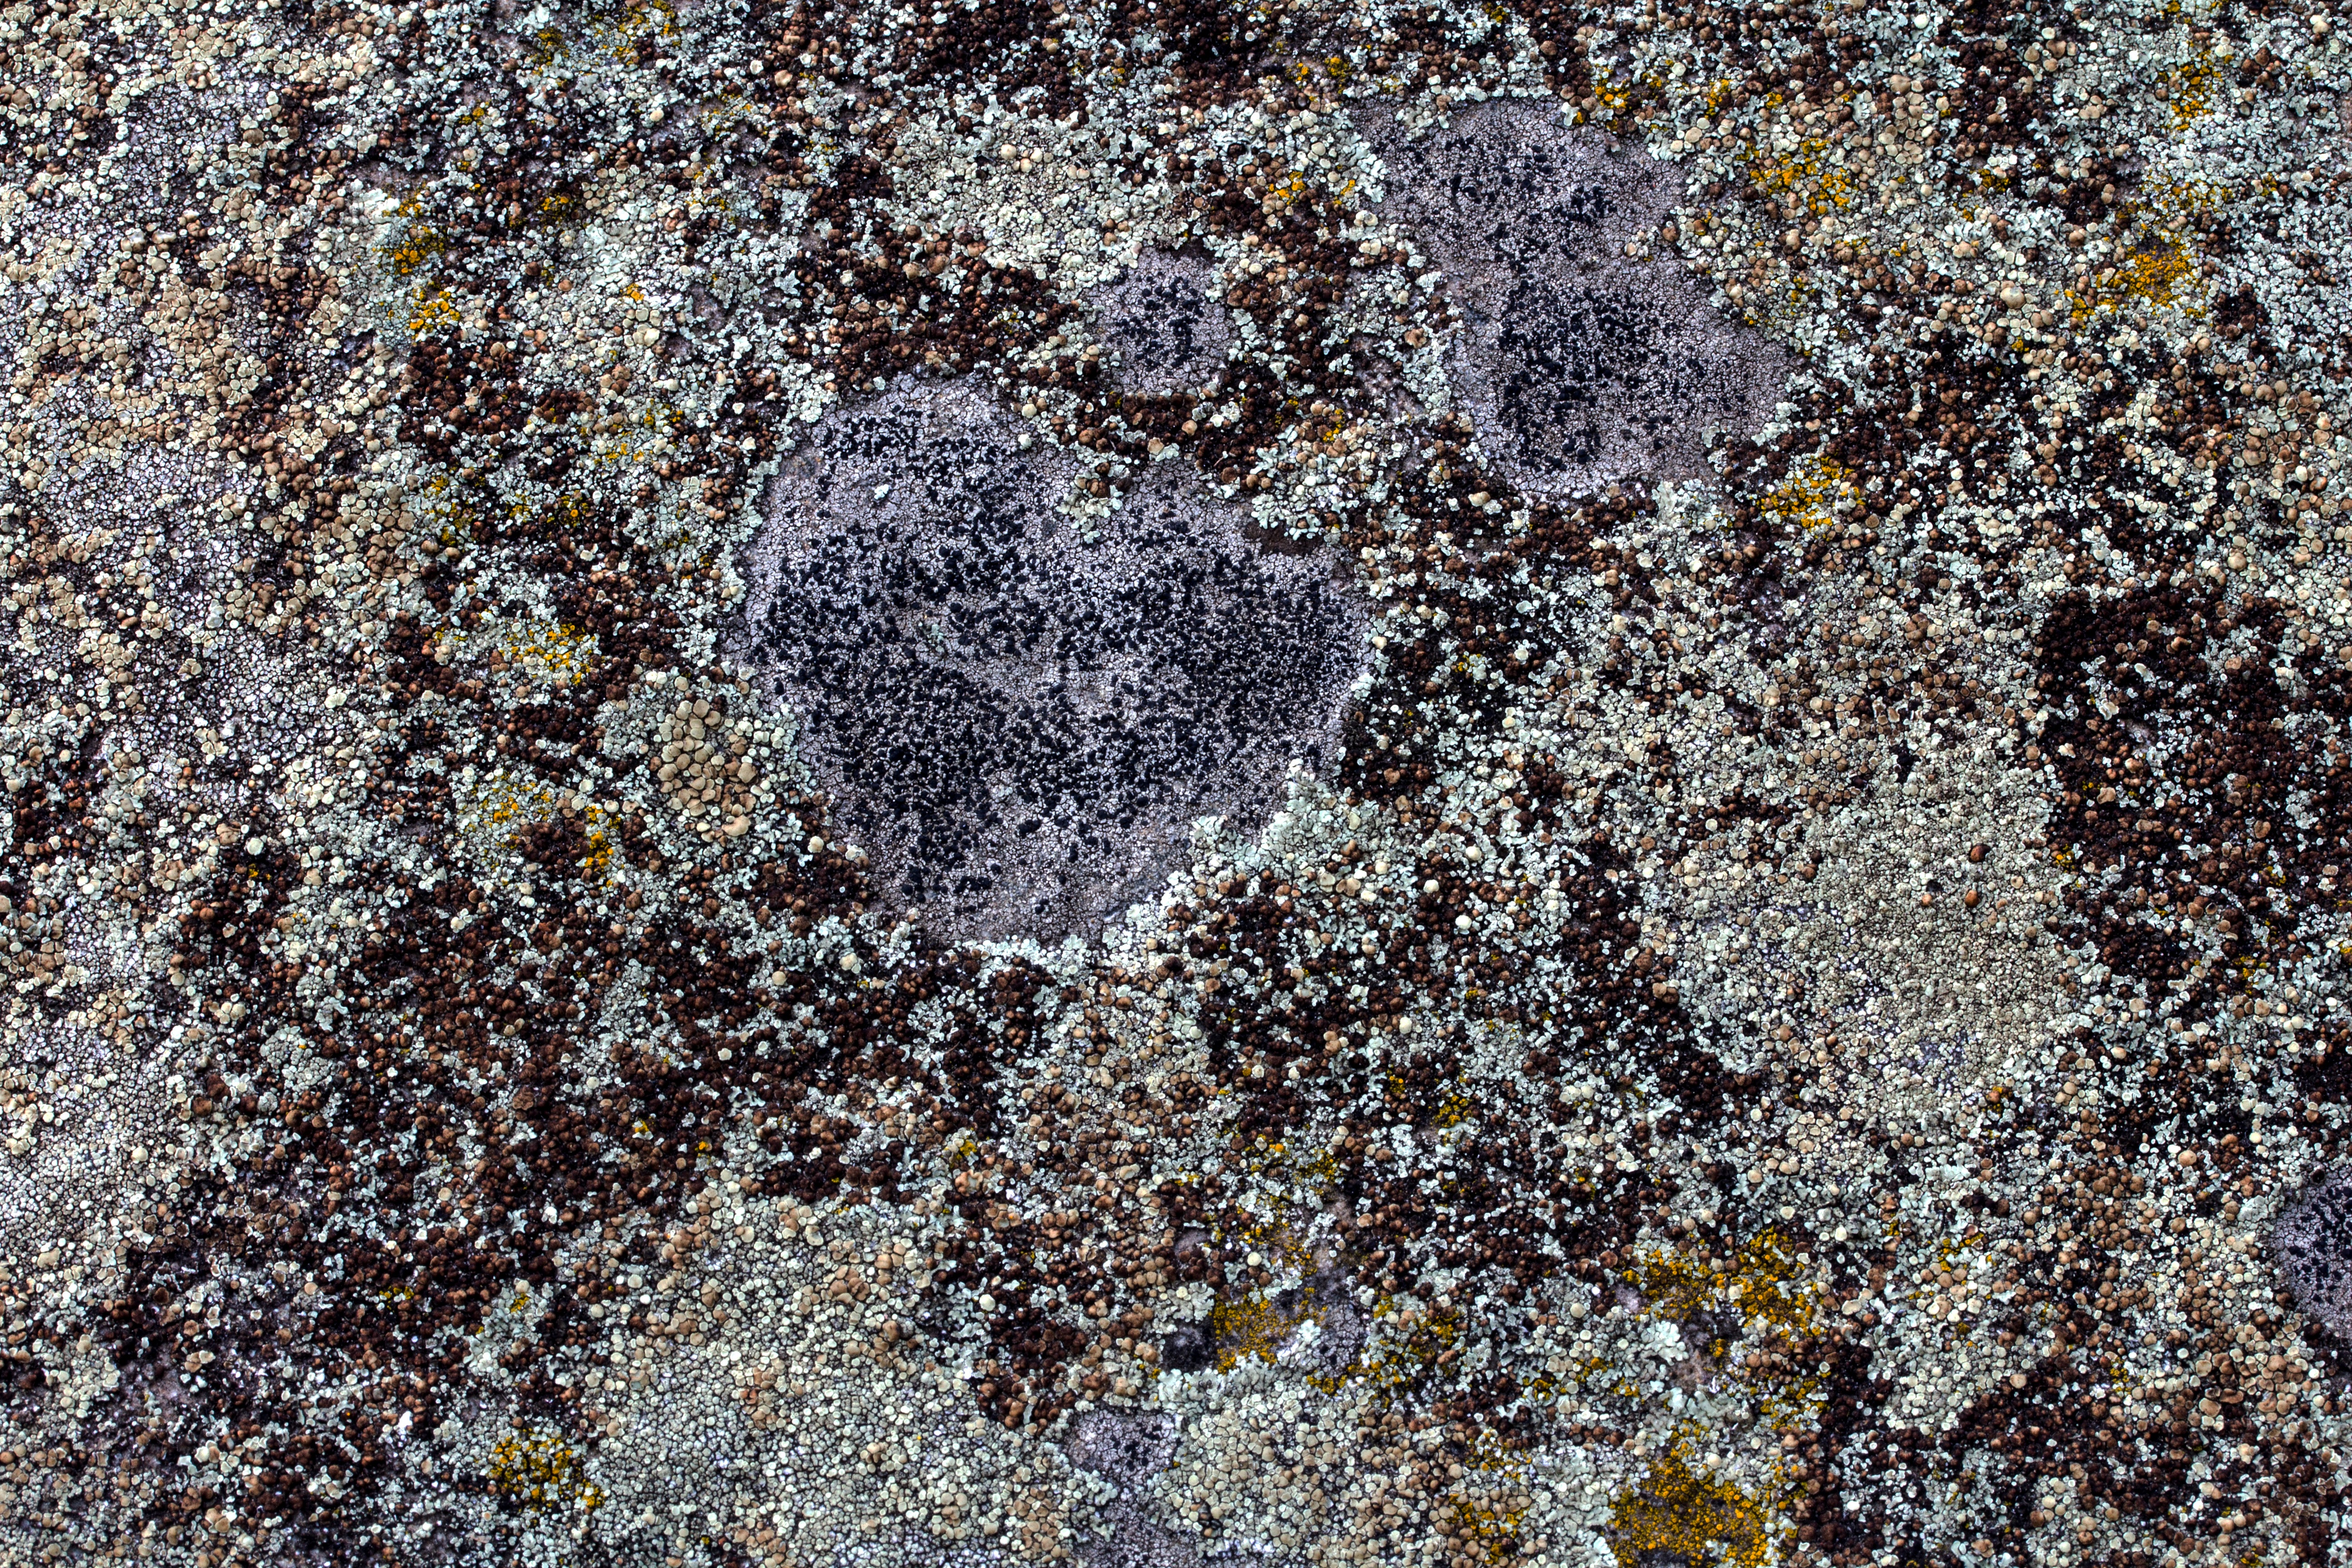
rock, texture, leaf, frost, wall, asphalt, soil, material, concrete, weathered, weave, background, geology, flooring, road surface